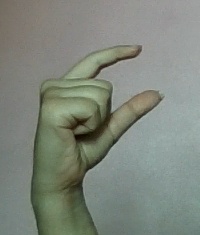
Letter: dal